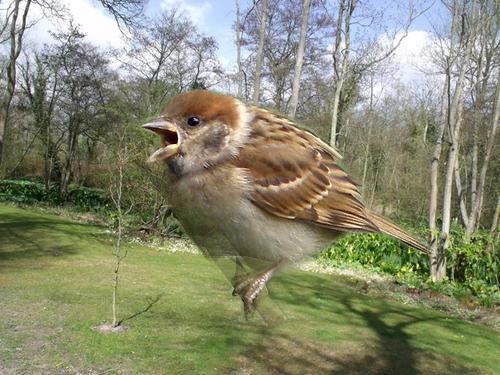
Bird species: Tree_Sparrow
Bird type: landbird
Background: land